Journalist in Space Project

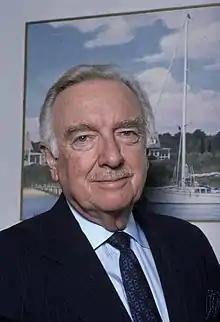
Finalist Walter Cronkite in 1983

The steering committee divided the United States into five geographic regions. In each region, there were four cooperating schools and one coordinating school which hosted the selection panels, of which there were four in each region. They consisting of working journalists and academics from the journalism faculty of colleges and universities in the region. At least three members of each panel had to be working journalists, and print and broadcast journalists were on every panel. Efforts were also made to ensure that the panels had good demographic representation. The method of scoring and ranking candidates was left entirely up to the individual section panels. NASA gave final approval to the selection process on 18 November 1985.